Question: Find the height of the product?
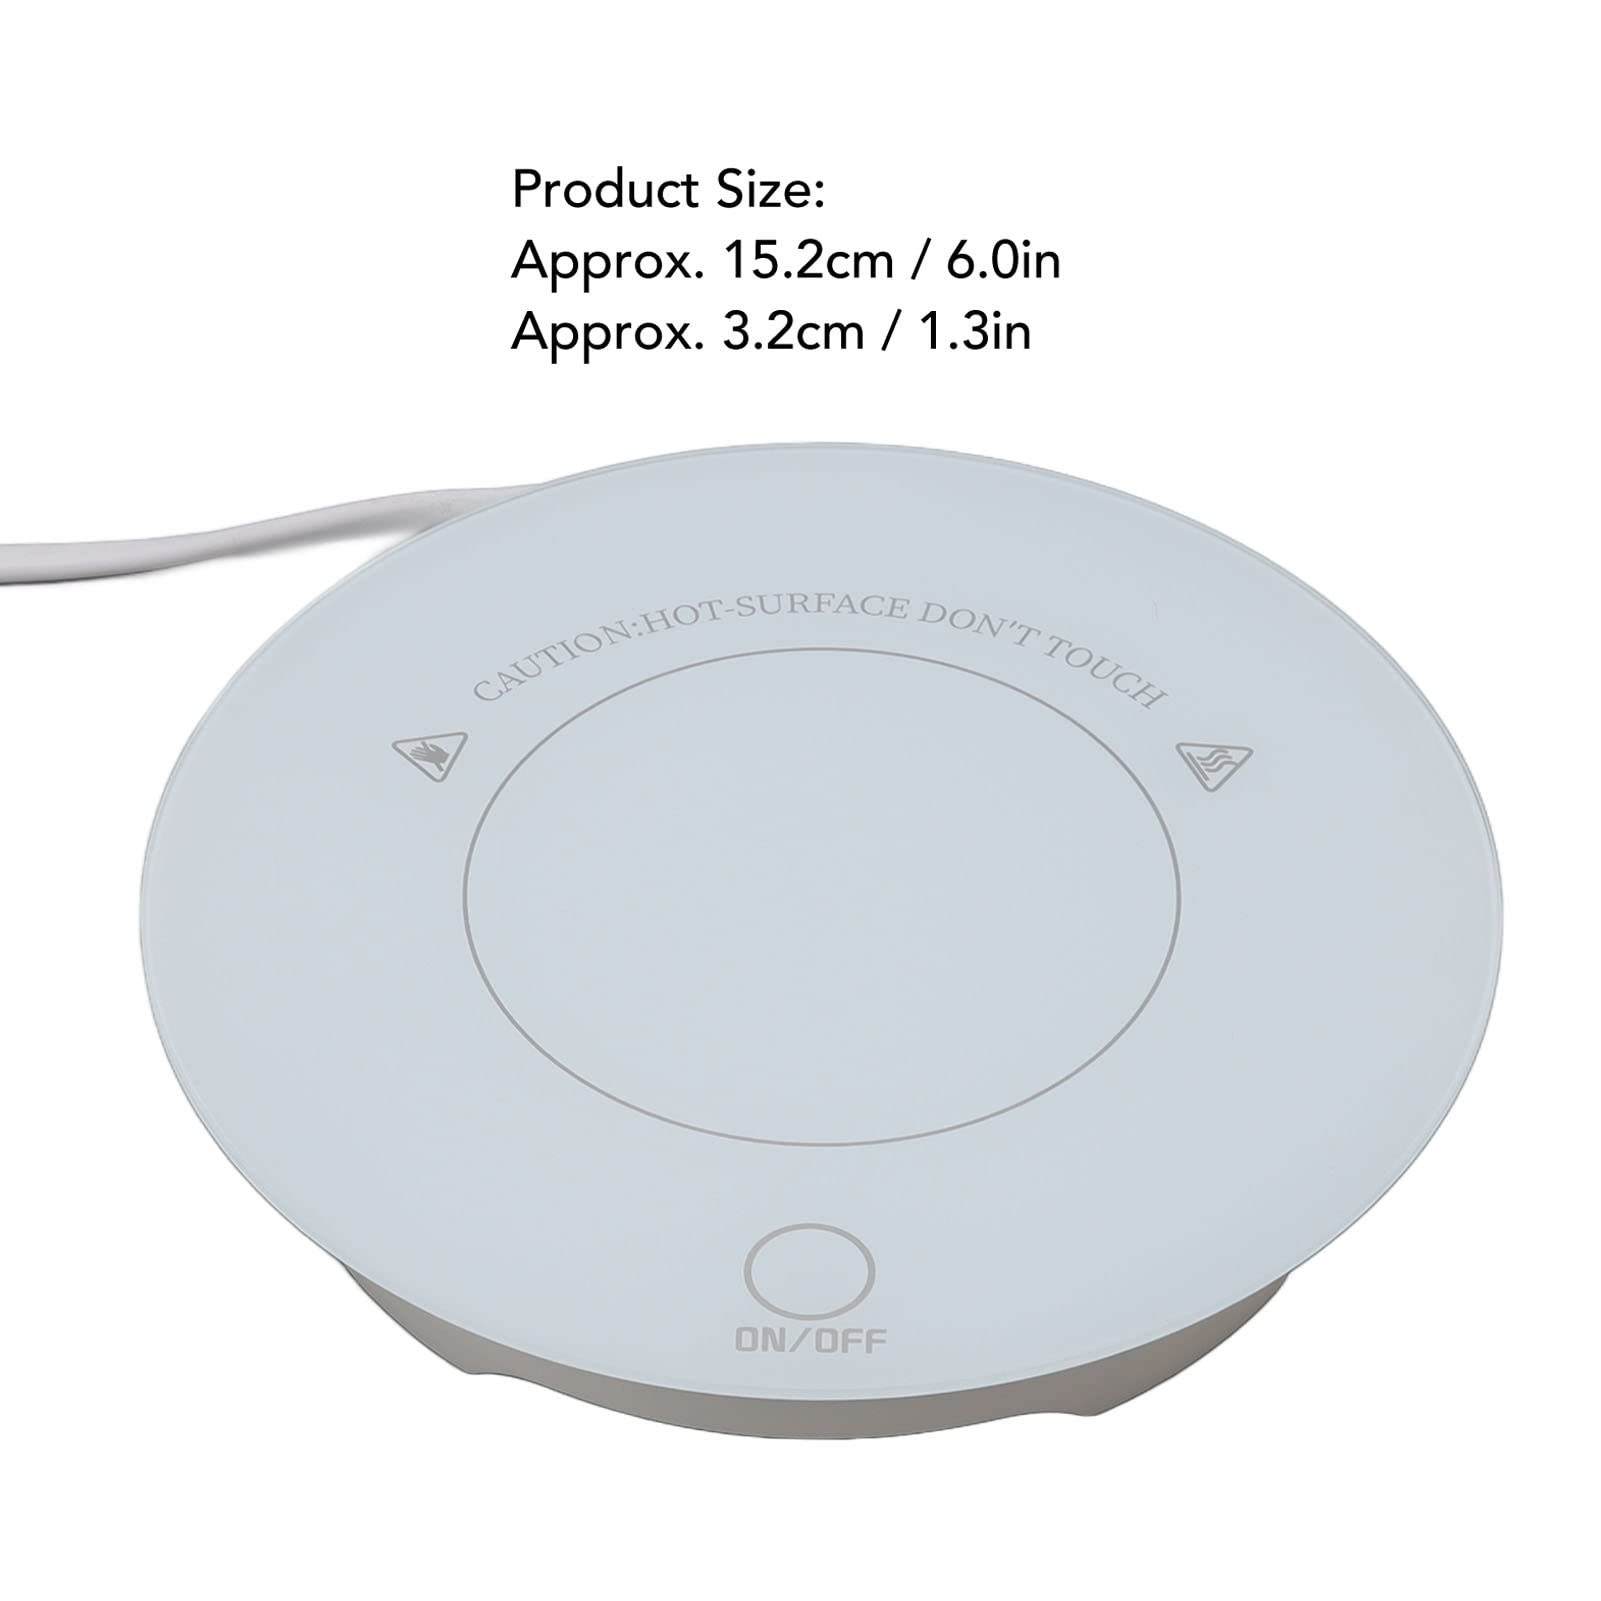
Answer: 3.2 centimetre